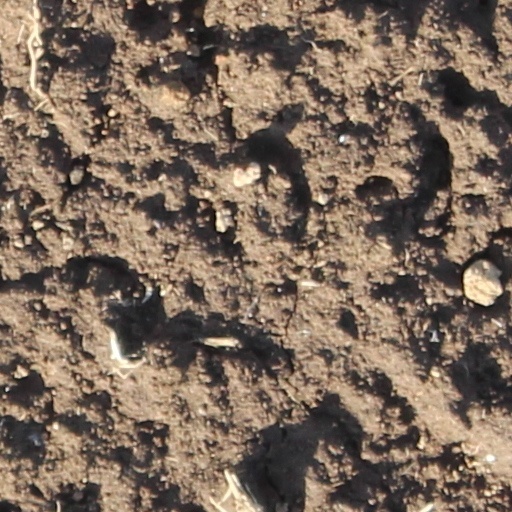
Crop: wheat